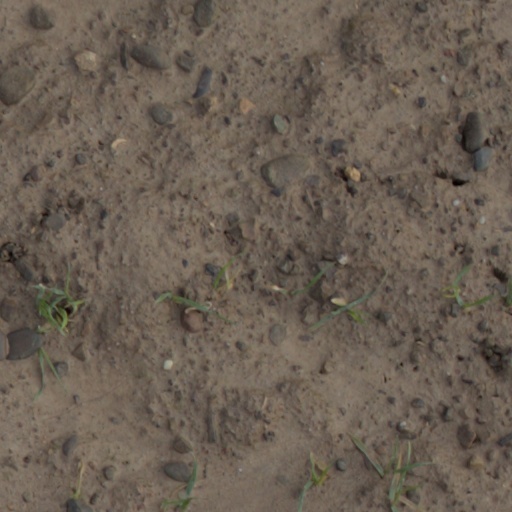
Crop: wheat